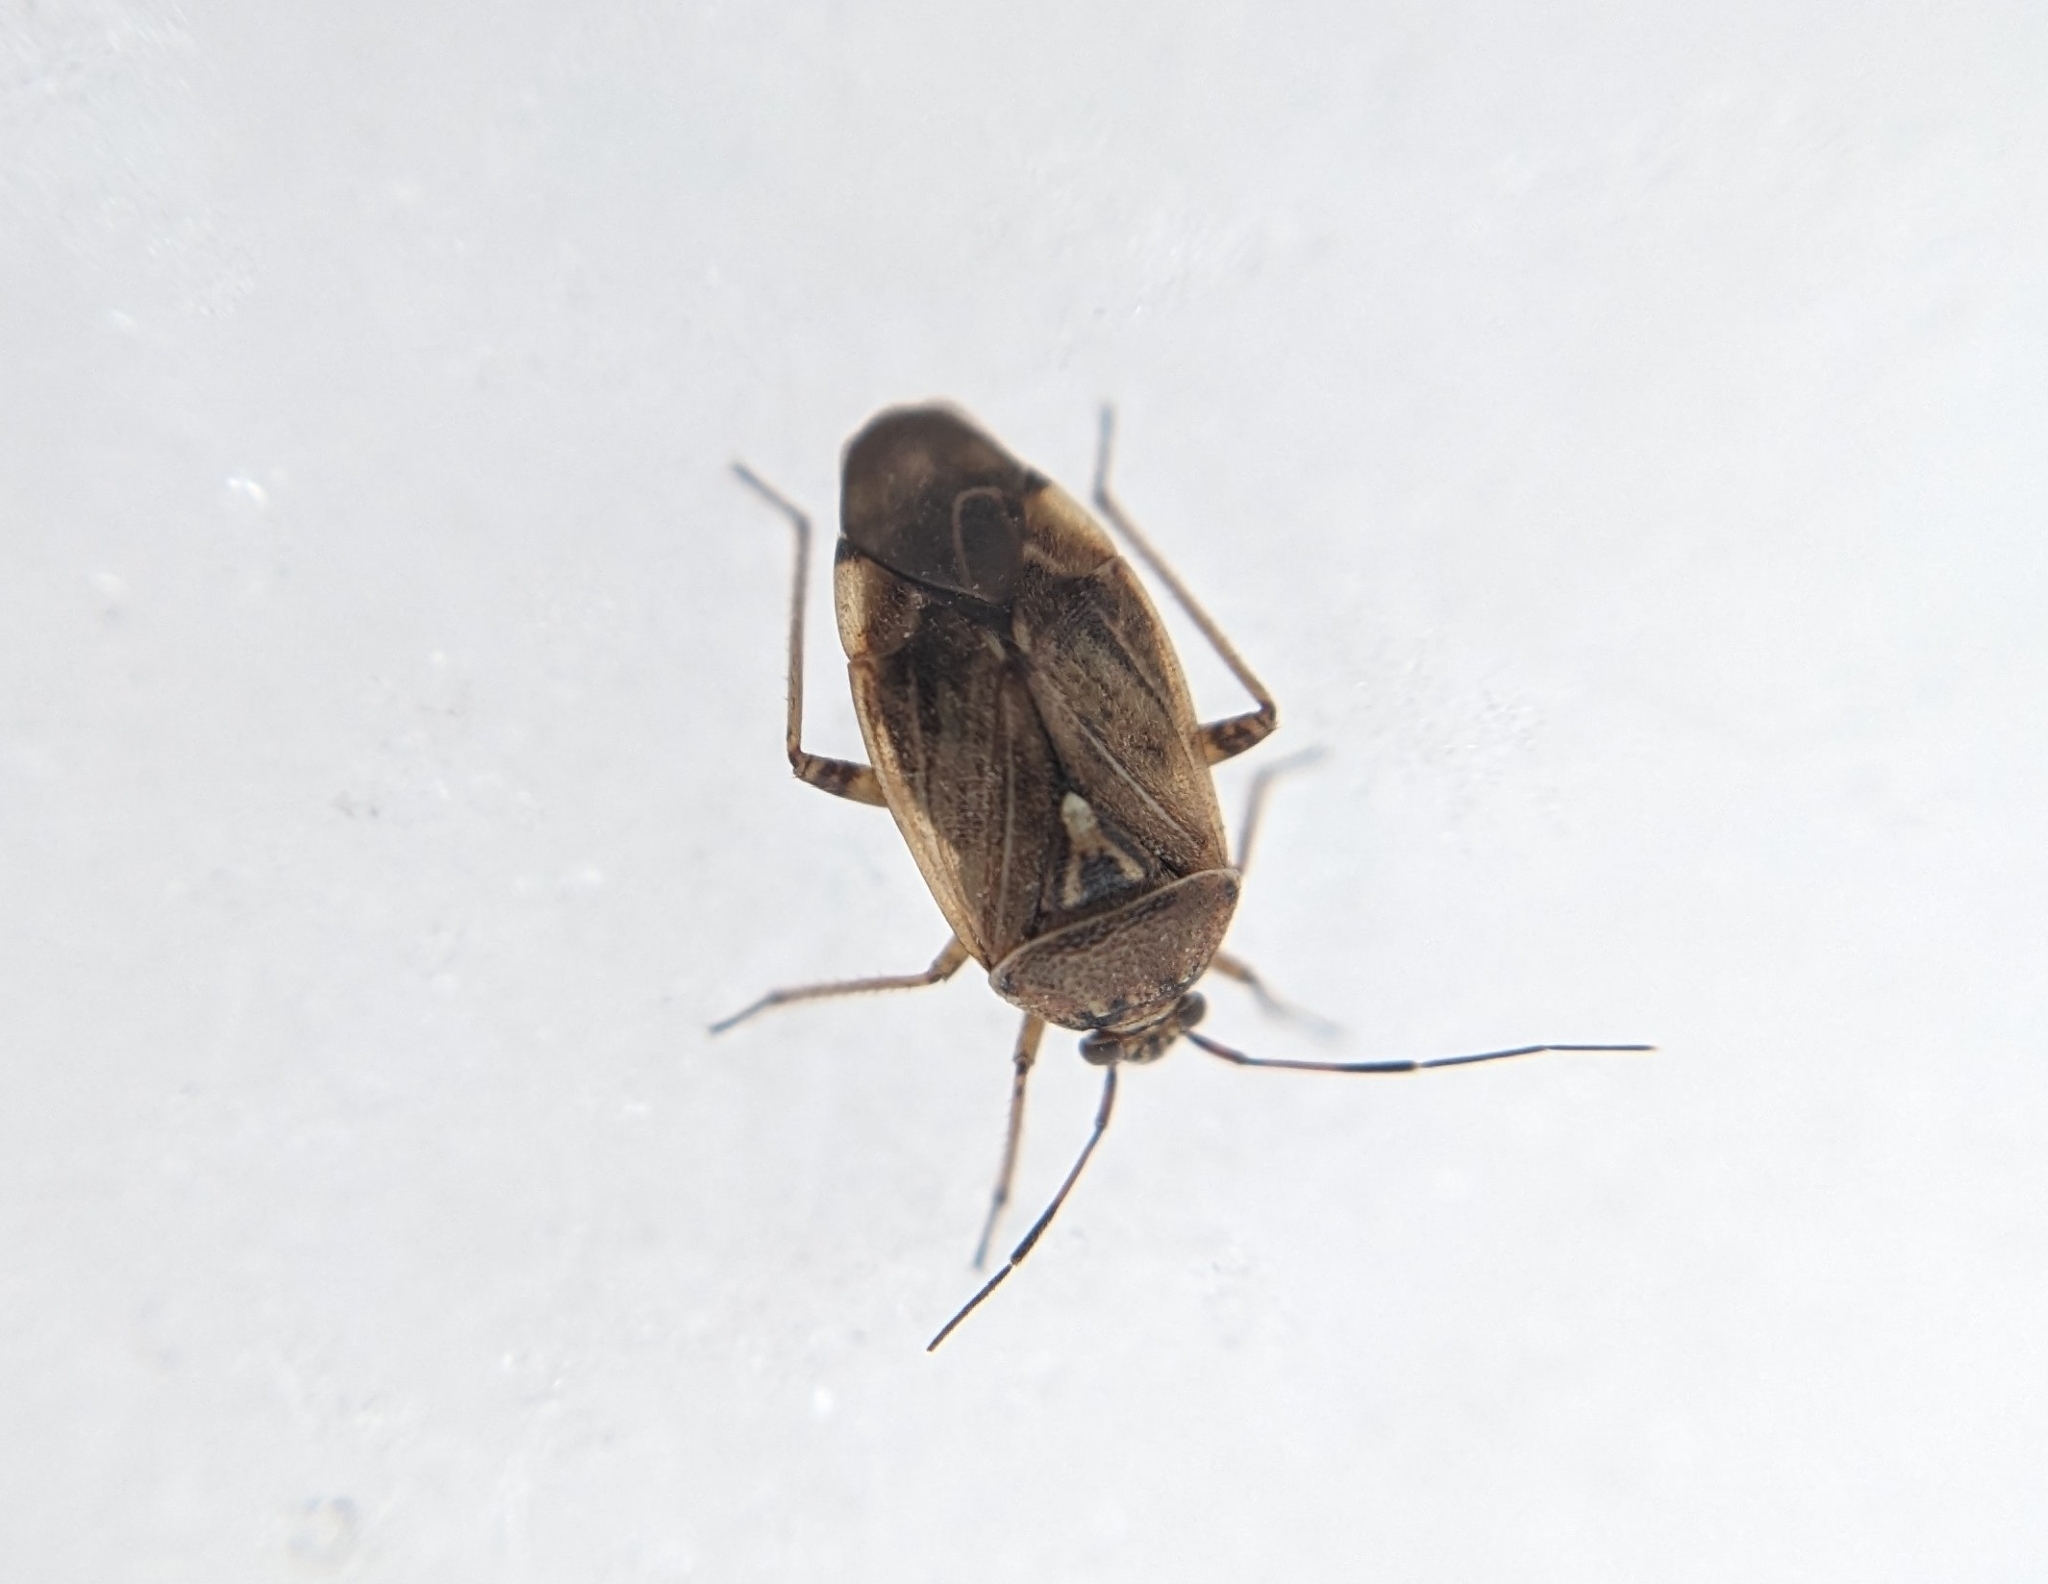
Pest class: lygus_bug